Grégory Vignal

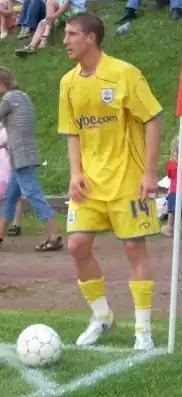
Vignal playing for Southampton in 2007

Vignal then moved to Lens on a free transfer and was loaned out to 1. FC Kaiserslautern for the second half of the season in January 2007.